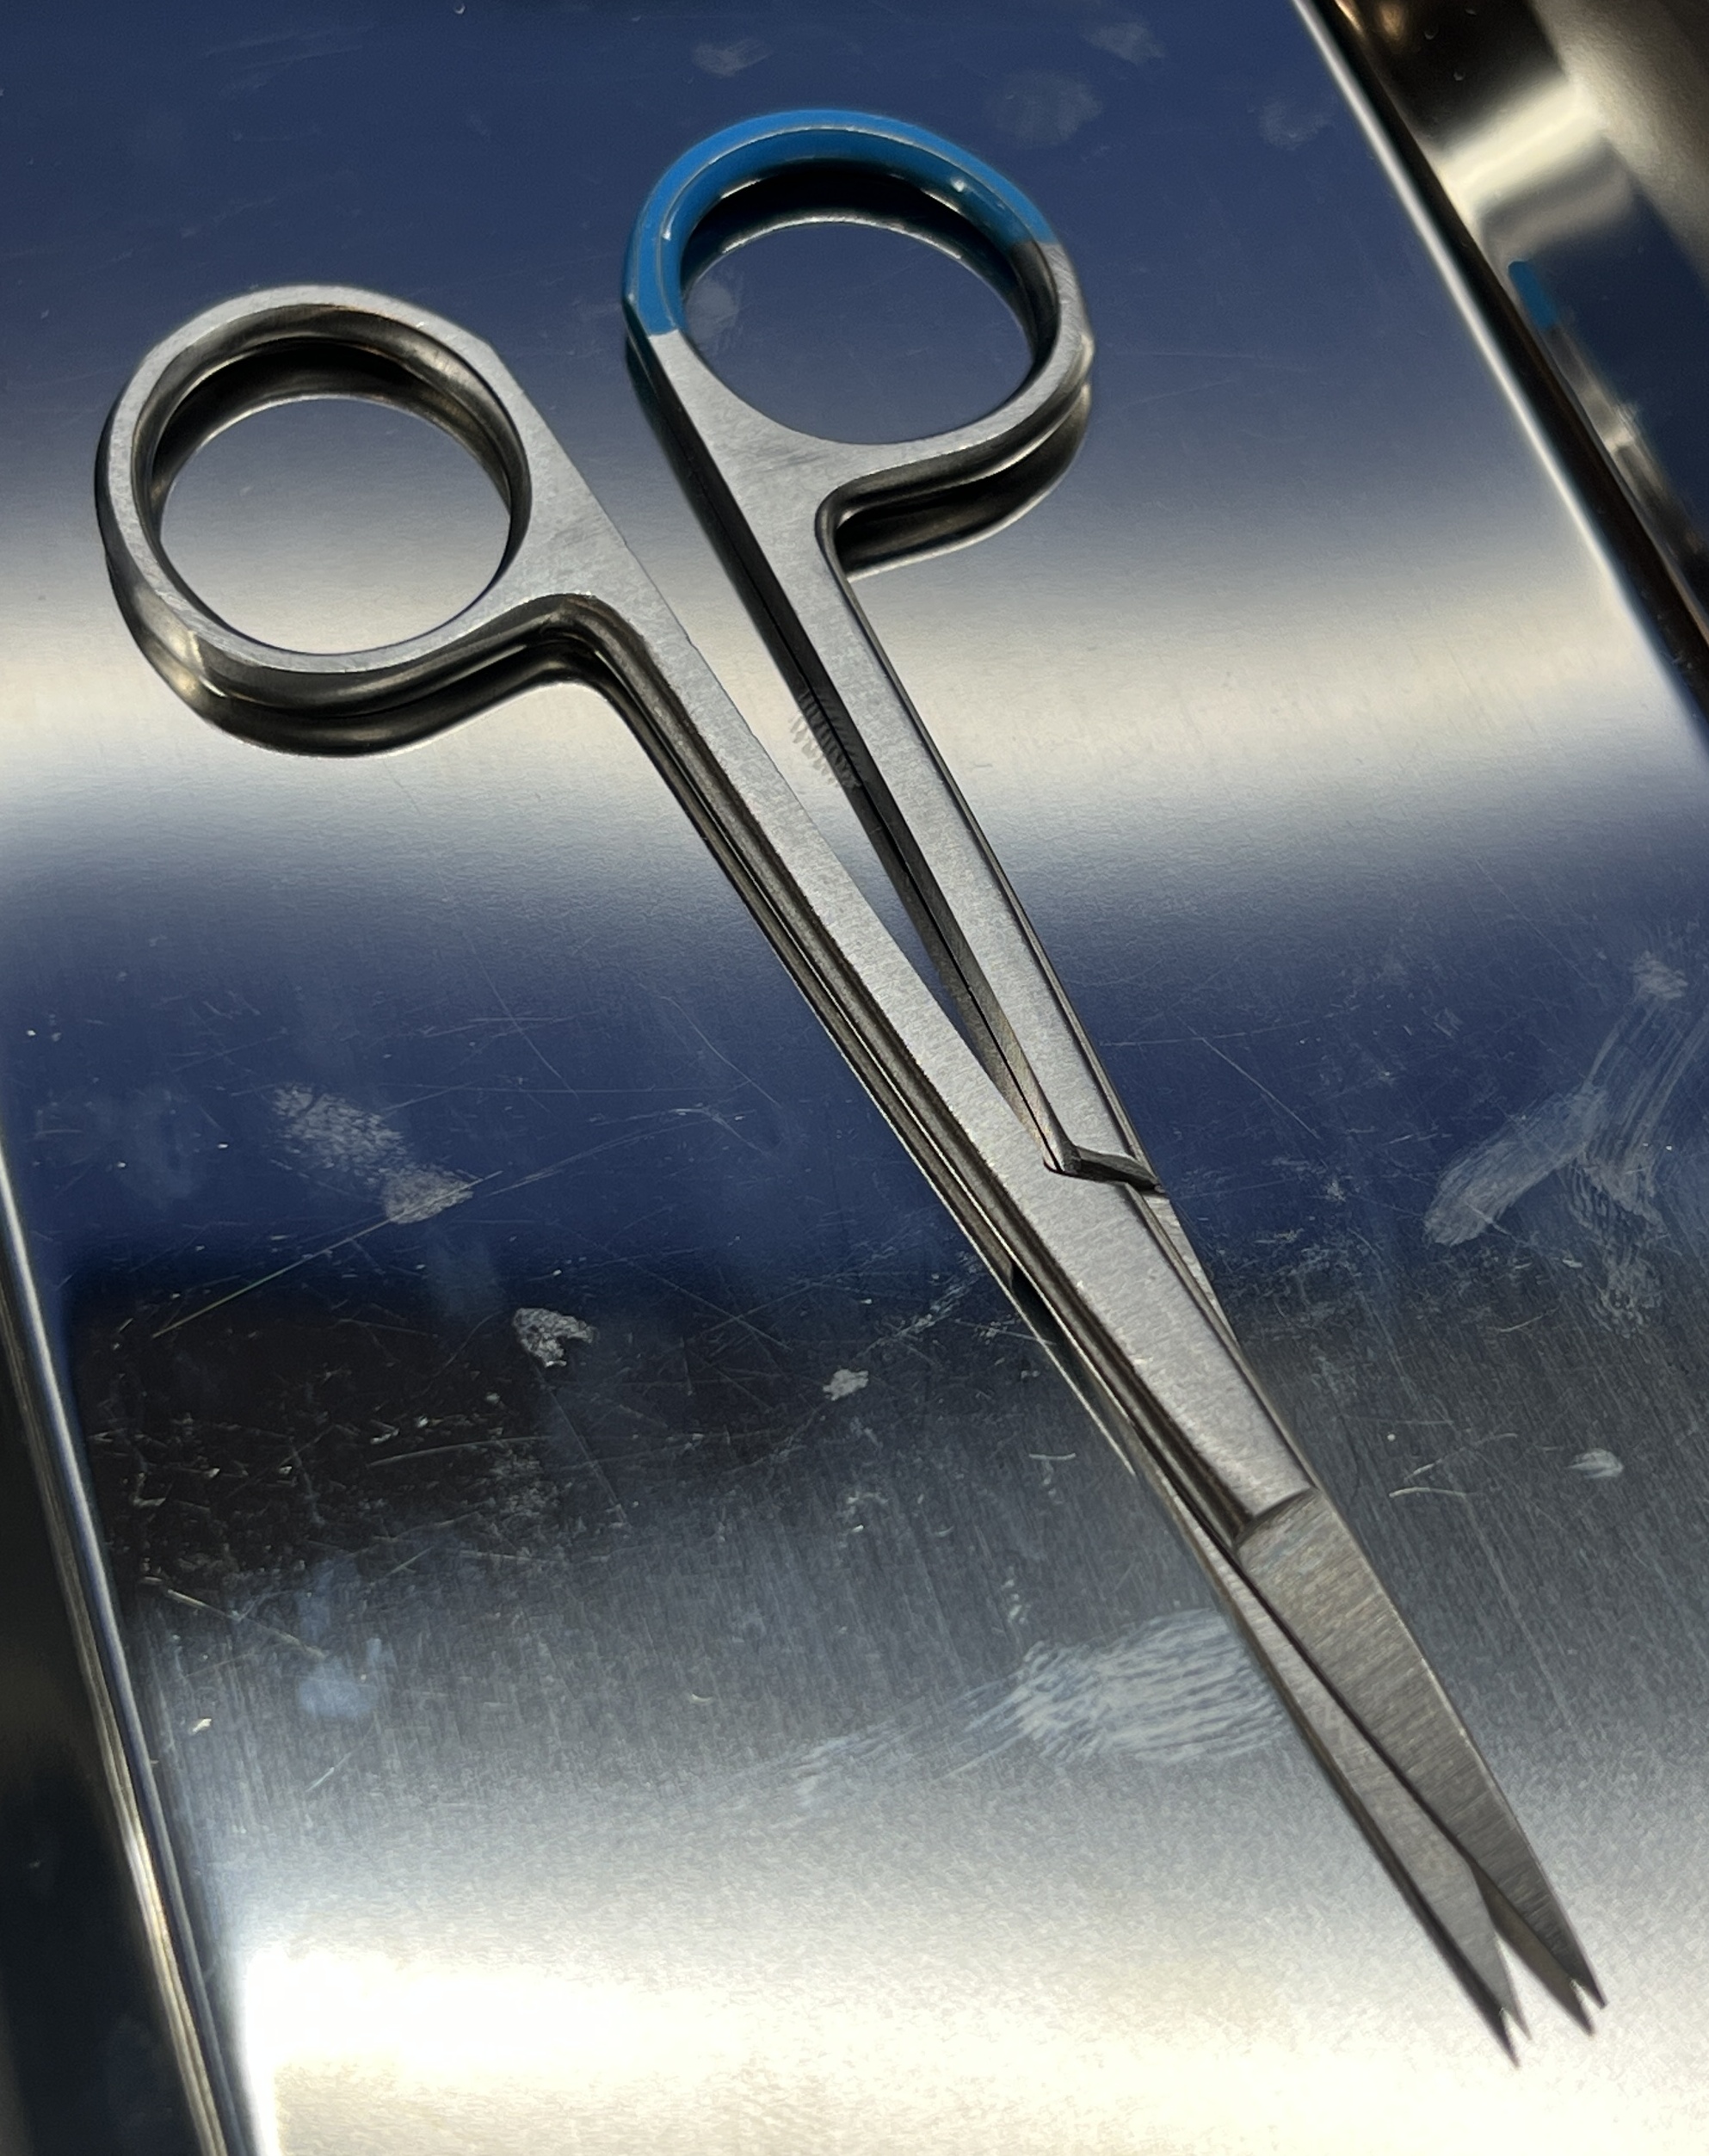
Hinged instrument state: open